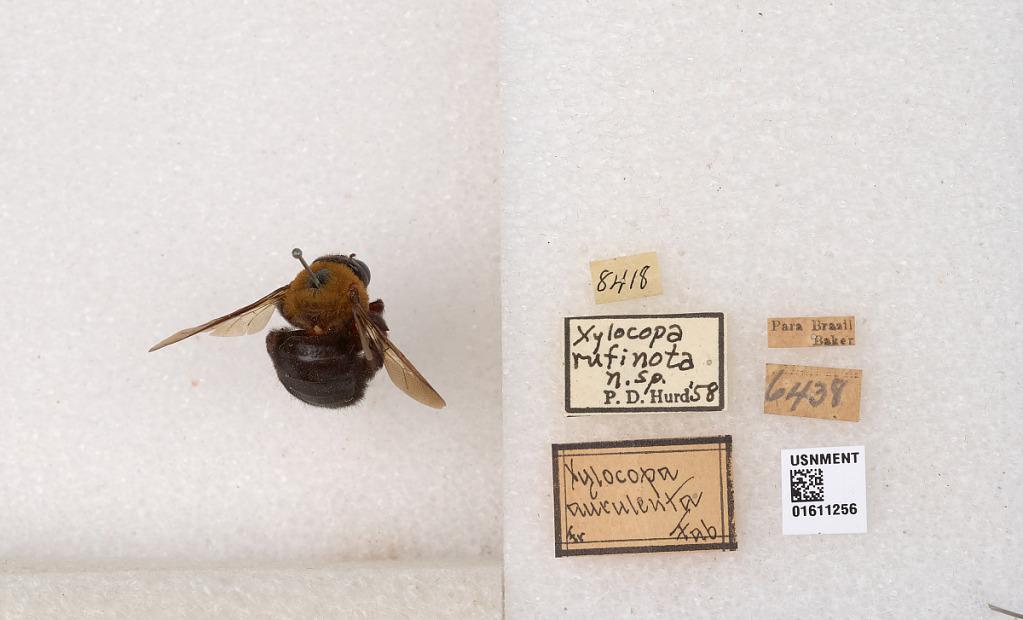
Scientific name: Xylocopa
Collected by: Dias
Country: Brazil
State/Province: Para
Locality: Para
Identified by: Hurd, P. D.